Candidates in the 2016 Philippine presidential election

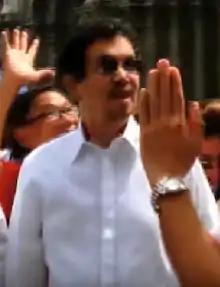
Roy Señeres

OFW Family Club party-list representative Roy Señeres (1947–2016) first revealed his plan to run for the Presidency on October 20, 2014, during the launch of his "Respect our Security of Employment" (ROSE) movement in Butuan.